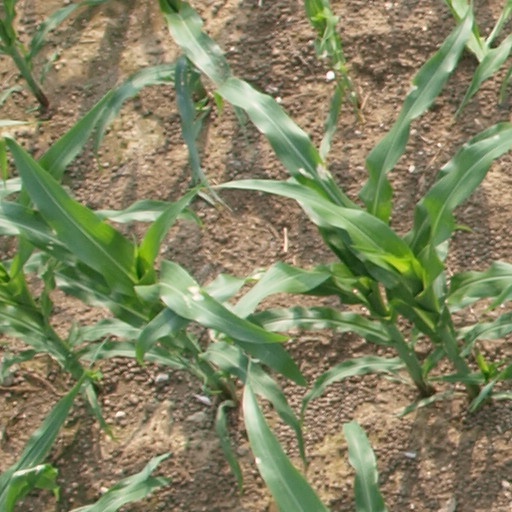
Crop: maize; corn